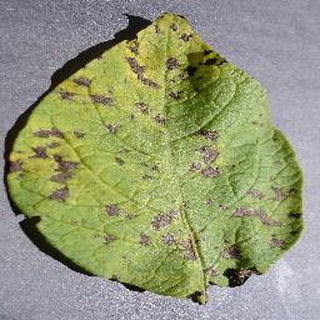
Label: potato_early_blight